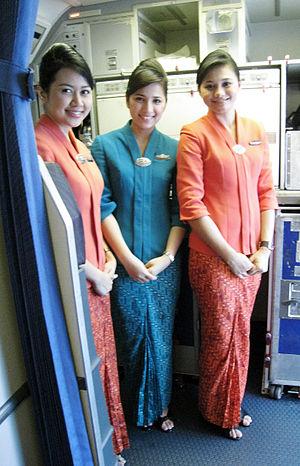
Le personnel navigant commercial désigne les personnels d'une compagnie aérienne ayant pour fonction d'assurer la sécurité des passagers à bord d'un aéronef, mais aussi l'accueil, le confort et la fidélisation de la clientèle. Dans les textes de la Direction générale de l'Aviation Civile, on parle de "membre d'équipage de cabine"; résultant sûrement du calque anglais cabin crew. Pour le grand public et les médias, ce sont les termes d'hôtesse et de steward qui sont couramment utilisés pour désigner la fonction de PNC. Au Canada francophone, on parle aussi d'agent de bord.